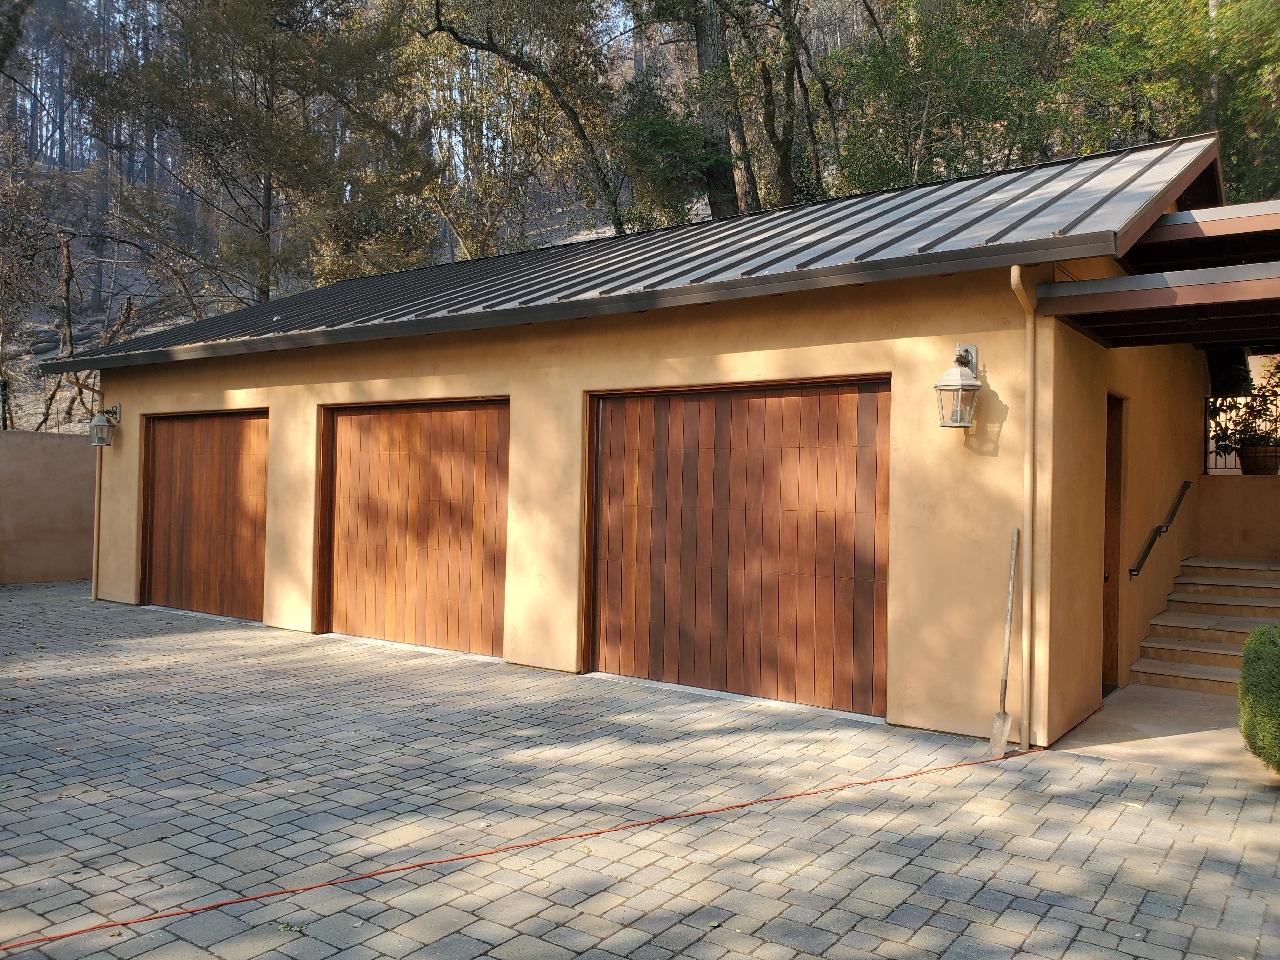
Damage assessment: no_damage